Santa Maria di Ciciliano, Montecastrilli

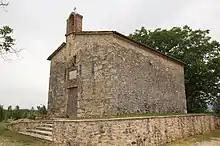
The church of Santa Maria di Ciciliano in Montecastrilli

San Maria di Ciciliano is a Roman Catholic church located in the town of Montecastrilli, in the province of Terni, region of Umbria, Italy.